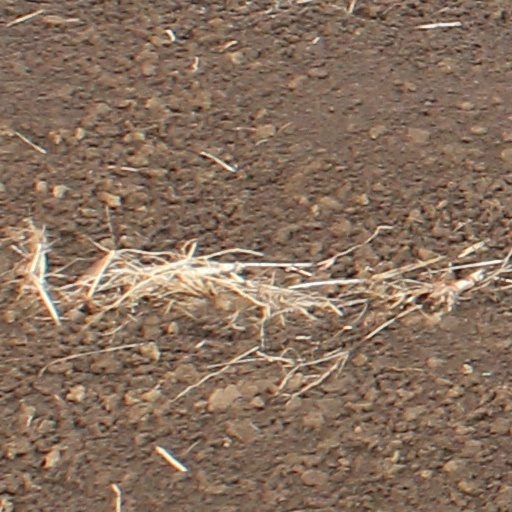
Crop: wheat